Killer's Delight

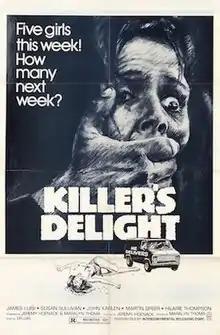

Killer's Delight is a 1978 American slasher film directed, edited, and produced by Jeremy Hoenack, written by Maralyn Thoma, and starring James Luisi, Susan Sullivan, John Karlen, Martin Speer, Hilarie Thompson, and Anne-Marie Martin. Its plot follows a brutal serial killer committing murders in the San Francisco Bay area. The film was loosely based on the crimes of Ted Bundy.